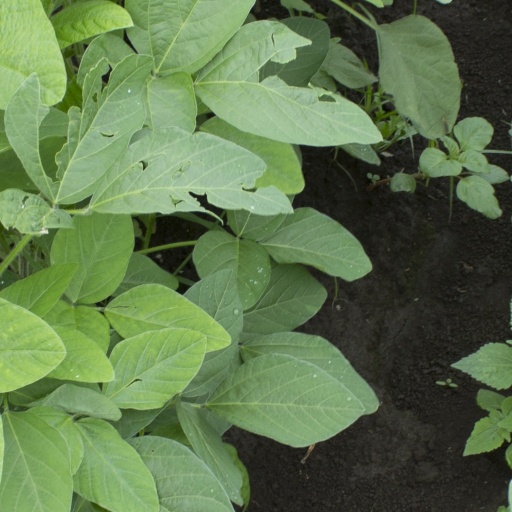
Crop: soybean